Jean Miélot

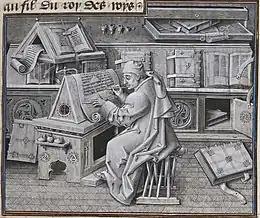
An author portrait of Jean Miélot writing his compilation of the "Miracles of Our Lady", one of his many popular works. The setting is probably the ducal library. Bibliothèque Nationale de France, Paris.

Jean Miélot, also Jehan, (born Gueschard, Picardy, died 1472) was an author, translator, manuscript illuminator, scribe and priest, who served as secretary to Philip the Good, Duke of Burgundy, from 1449 to Philip's death in 1467, and then to his son Charles the Bold. He also served as chaplain to Louis of Luxembourg, Count of St. Pol from 1468, after Philip's death. He was mainly employed in the production of "de luxe" illuminated manuscripts for Philip's library. He translated many works, both religious and secular, from Latin or Italian into French, as well as writing or compiling books himself, and composing verse. Between his own writings and his translations he produced some twenty-two works whilst working for Philip, which were widely disseminated, many being given printed editions in the years after his death, and influenced the development of French prose style.